Wolfach

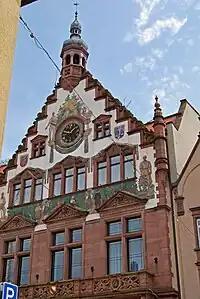
City Hall in Wolfach

District villages within the borough of Wolfach include Kirnbach, Halbmeil, Kinzigtal, and St. Roman.